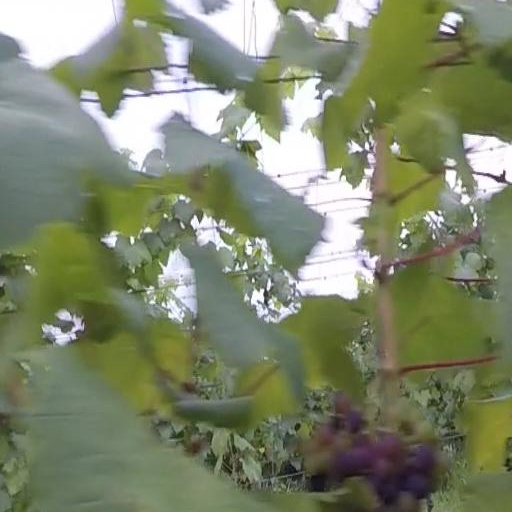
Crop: grape